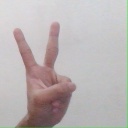
अक्षर: क